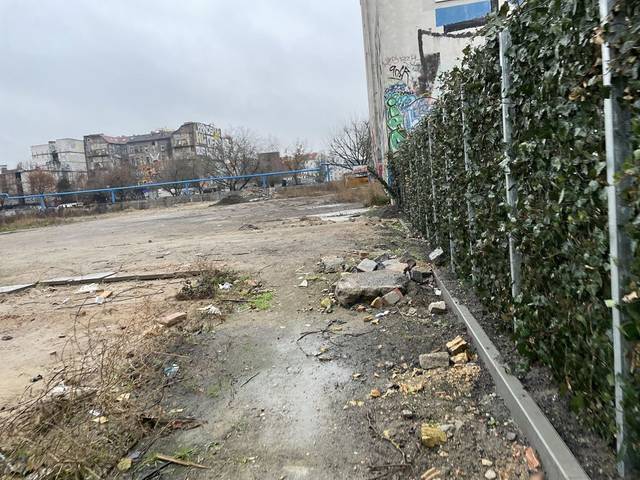
Region: Germany
Coordinates: 52.509, 13.427